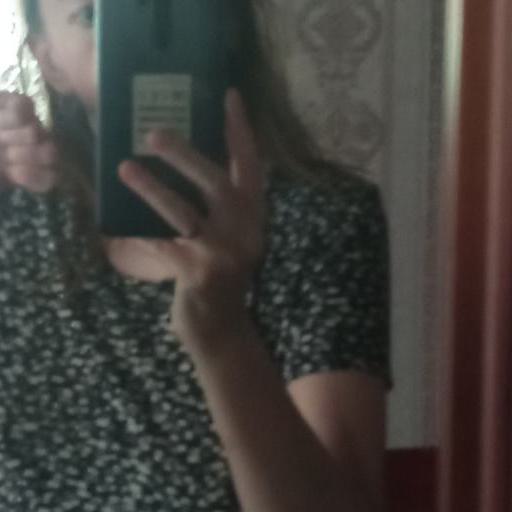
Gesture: no_gesture